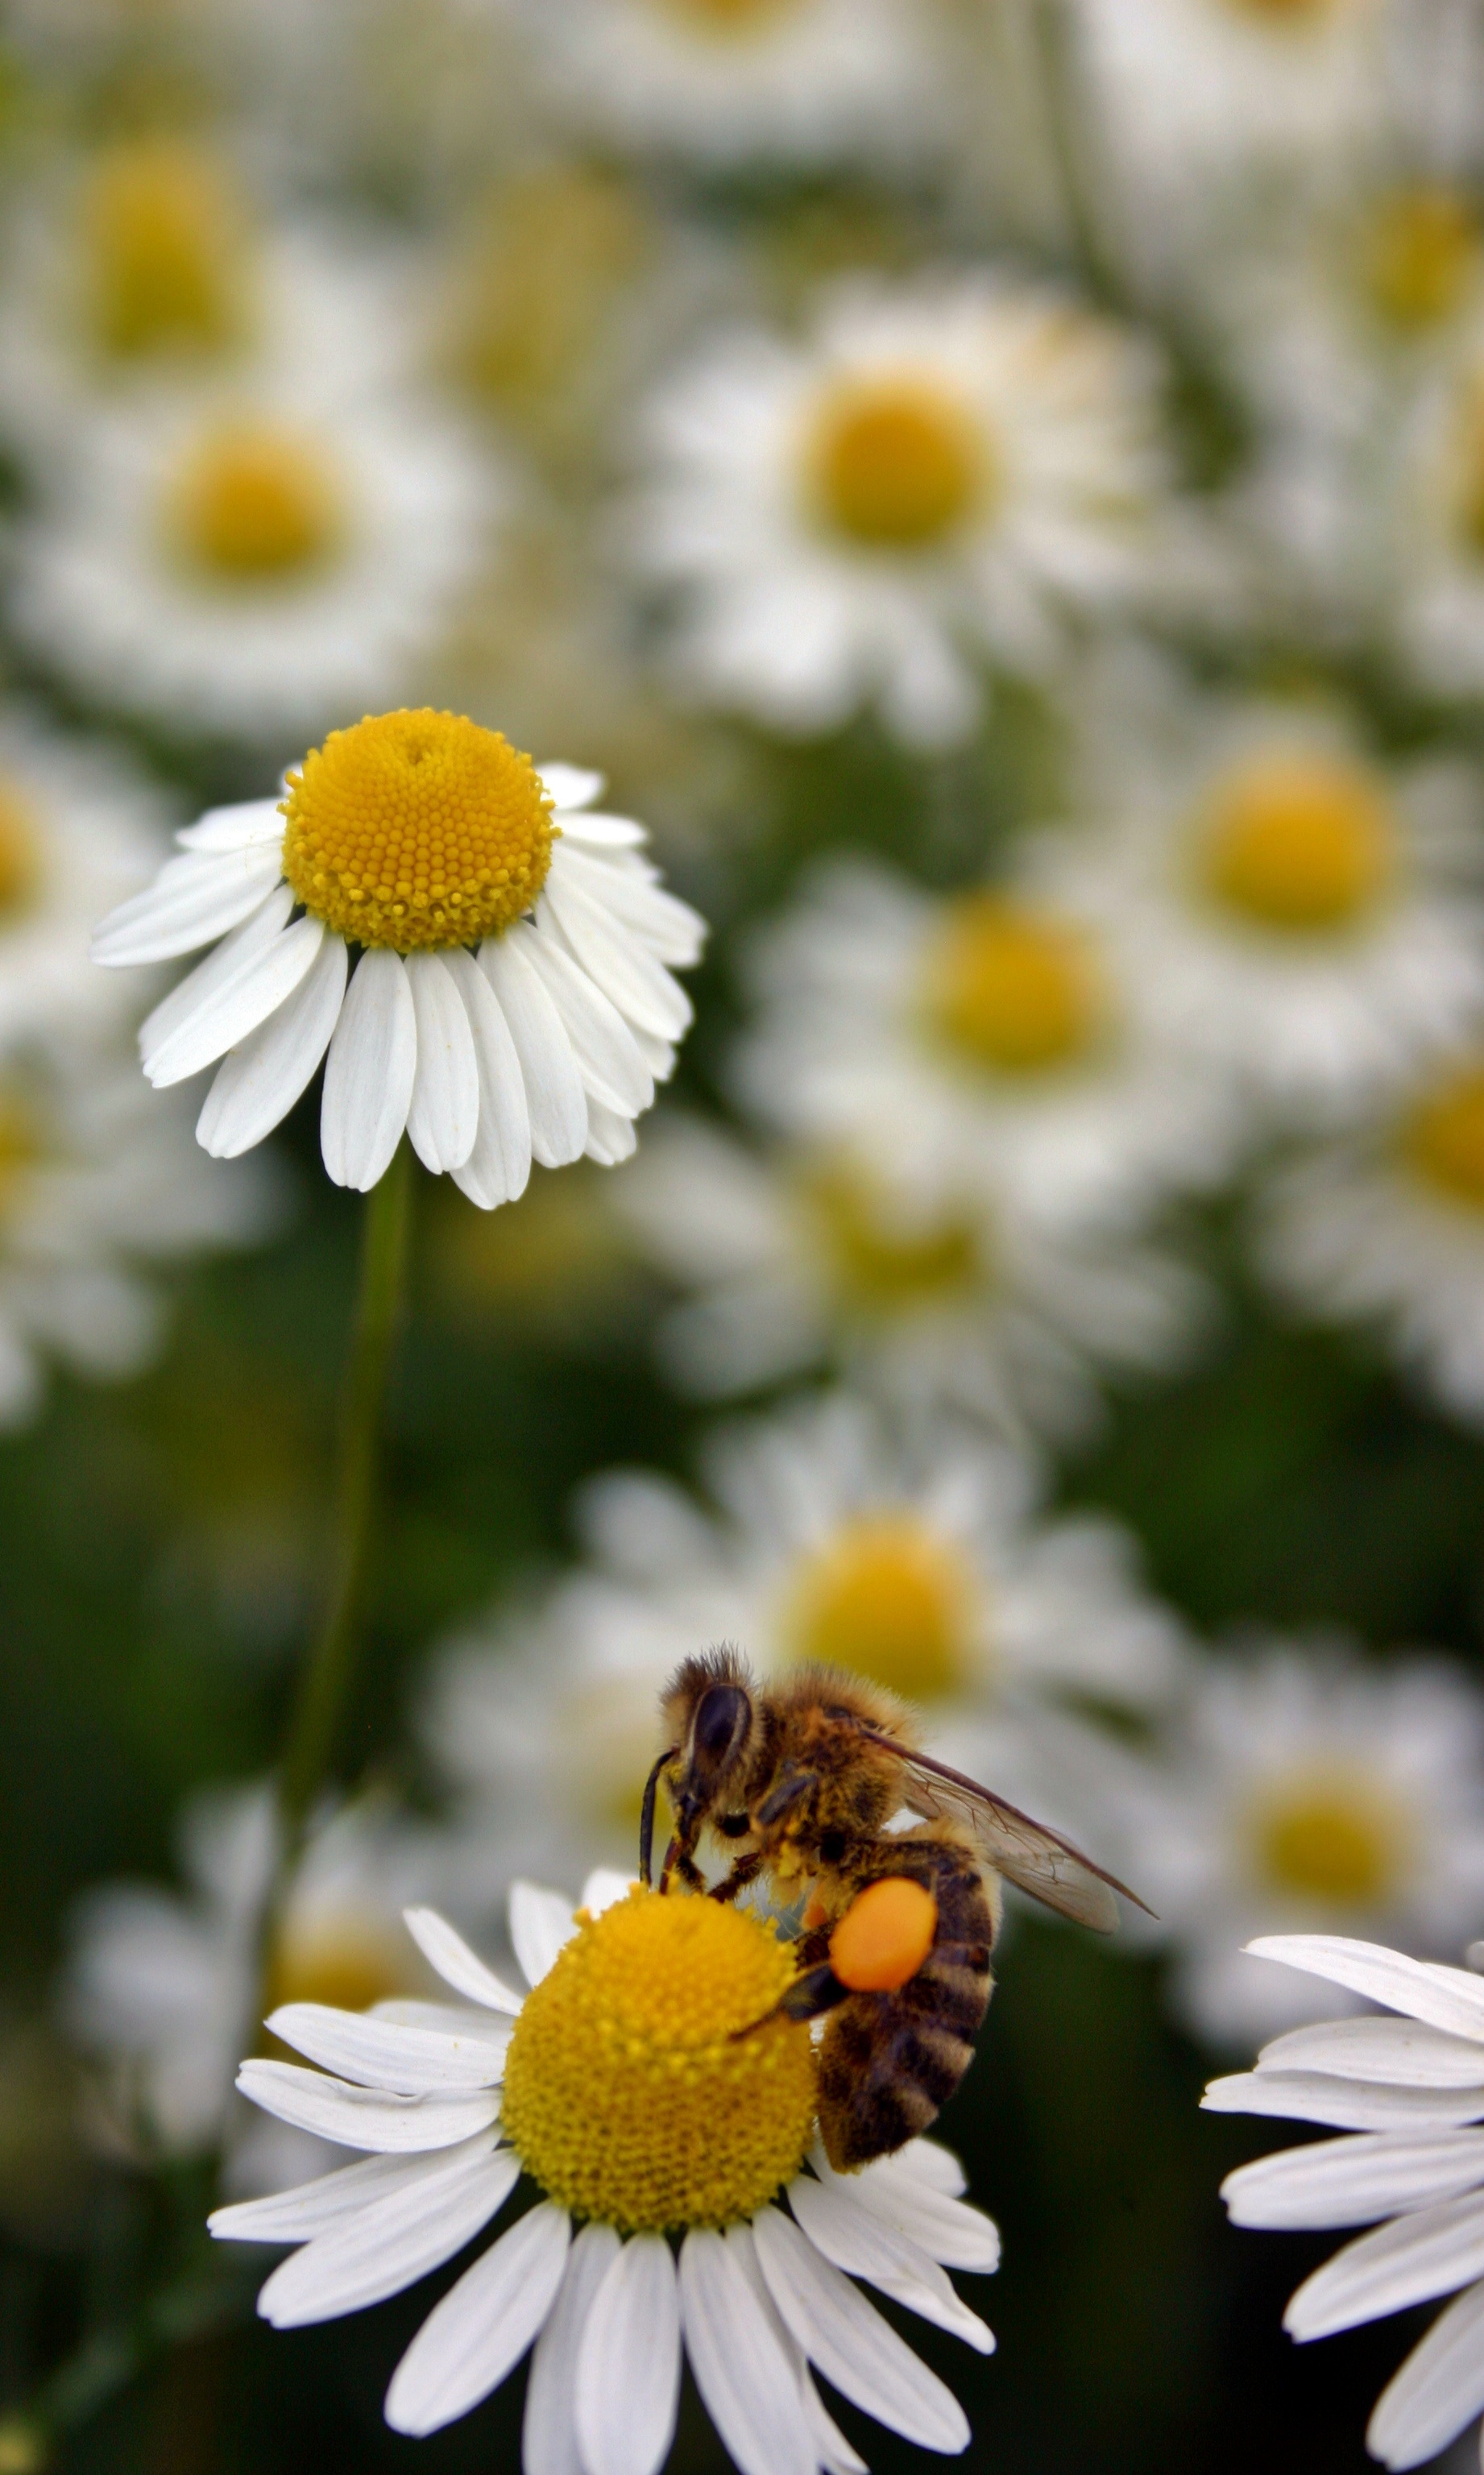
nature, blossom, plant, meadow, flower, petal, bloom, animal, daisy, pollen, herb, insect, botany, yellow, close, flora, fauna, wild flower, invertebrate, wildflower, close up, bee, nectar, chamomile, flight insect, macro photography, flowering plant, honey bee, daisy family, apis mellifera, oxeye daisy, land plant, chamaemelum nobile, european honey bee